Free Presbyterian Church of Ulster

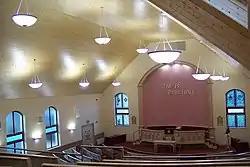
Interior of Tandragee Free Presbyterian Church

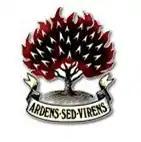
Burning bush logo and motto

The motto of the Free Presbyterian Church is the same as the Presbyterian Church in Ireland: "Ardens sed virens" ("burning but flourishing"). It is incorporated in a scroll form on the logo, shown here.